Daunte Culpepper

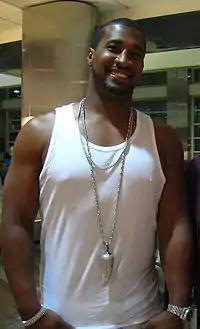
Culpepper in 2009

Daunte Rachard Culpepper (born January 28, 1977) is an American former professional football quarterback who played in the National Football League (NFL) for 11 seasons, primarily with the Minnesota Vikings. He played college football for the UCF Knights and was selected by the Vikings in the first round of the 1999 NFL draft.